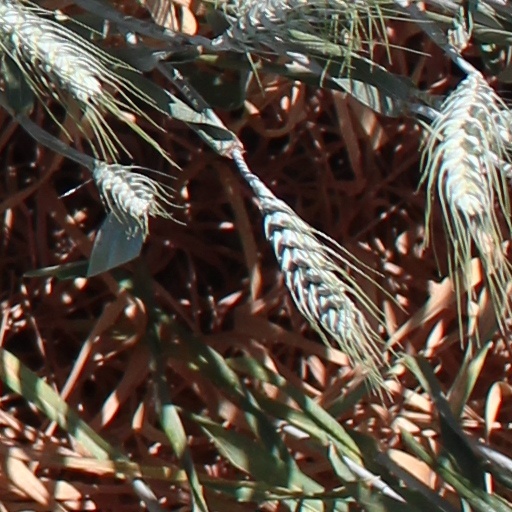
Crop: wheat